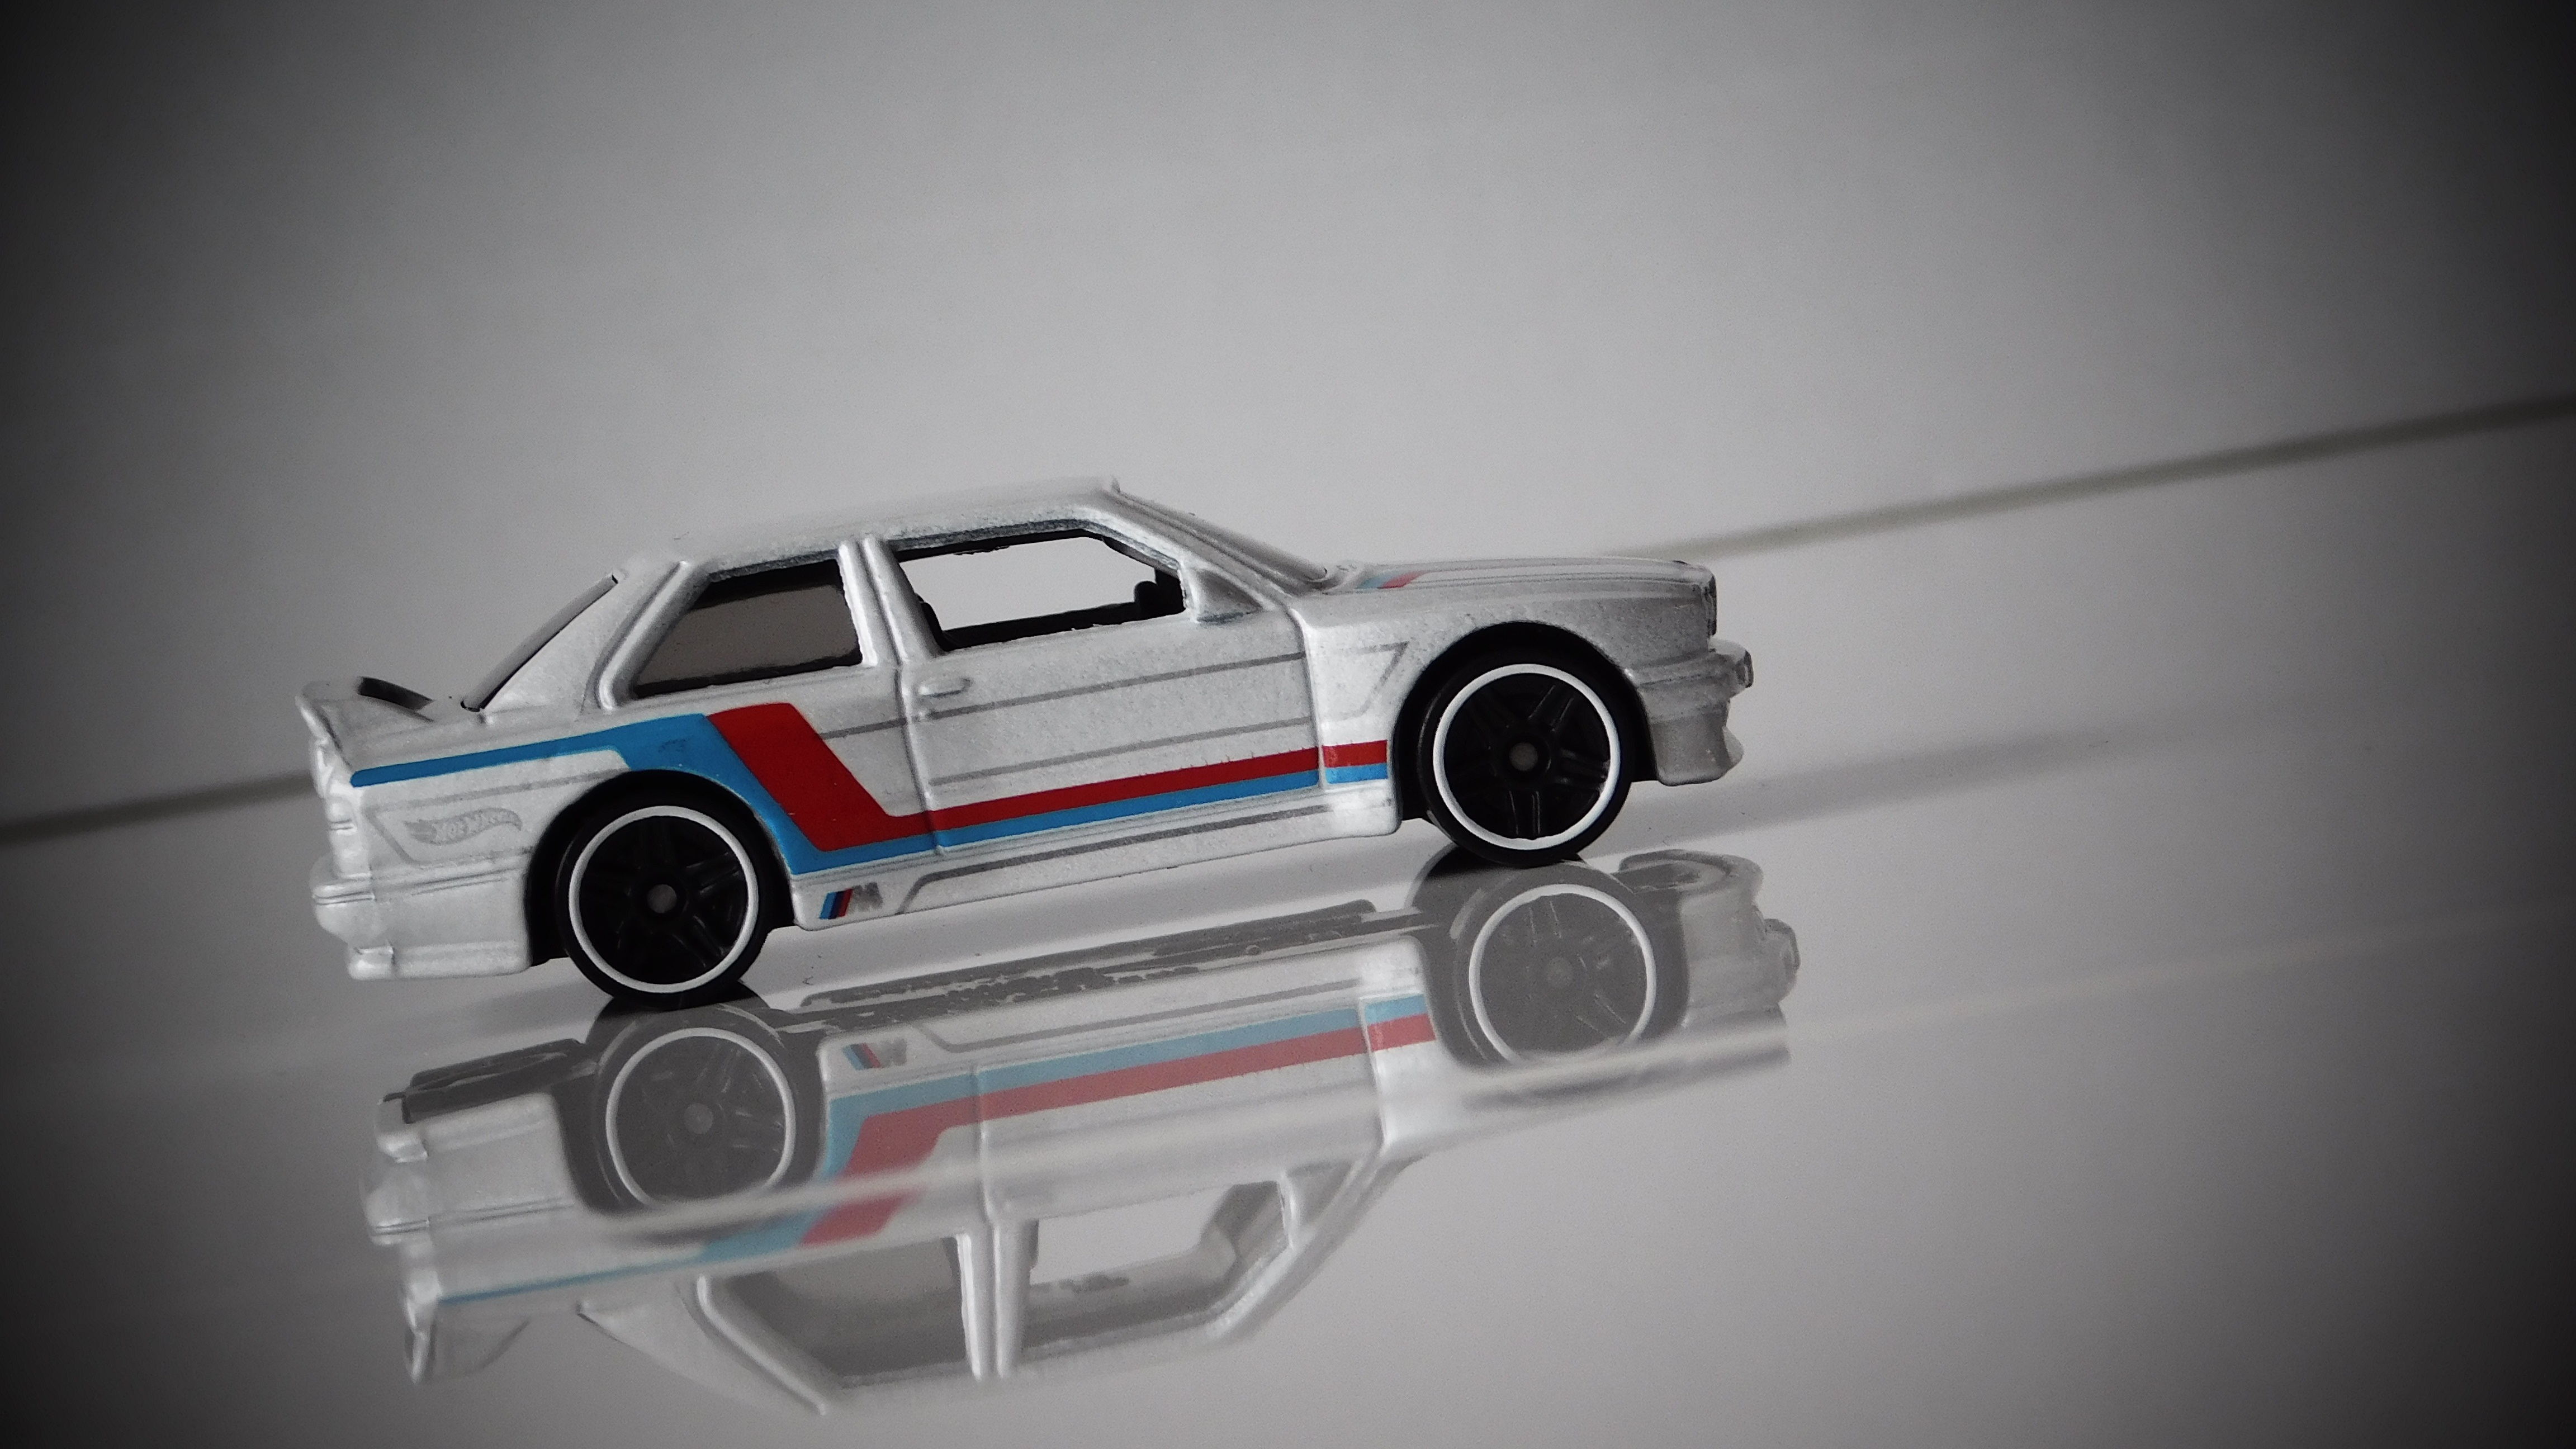
car, wheel, vehicle, sports car, miniature, bumper, race car, wheels, bmw, screenshot, model car, automobile make, automotive design, bmw m3, e30, die cast, bmw m3 e30, 2 door coupe